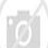
Emotion: sad